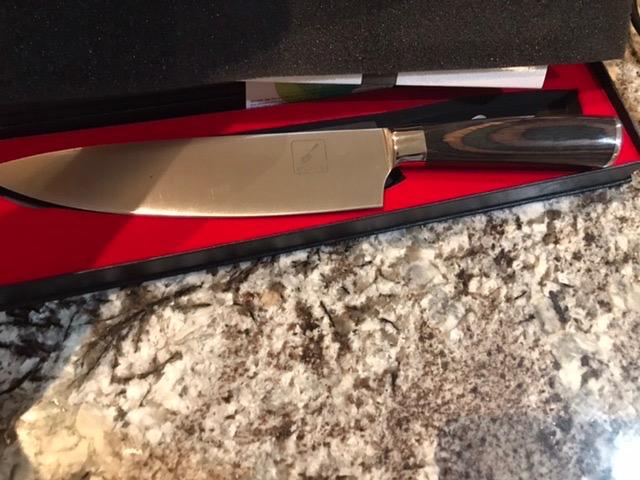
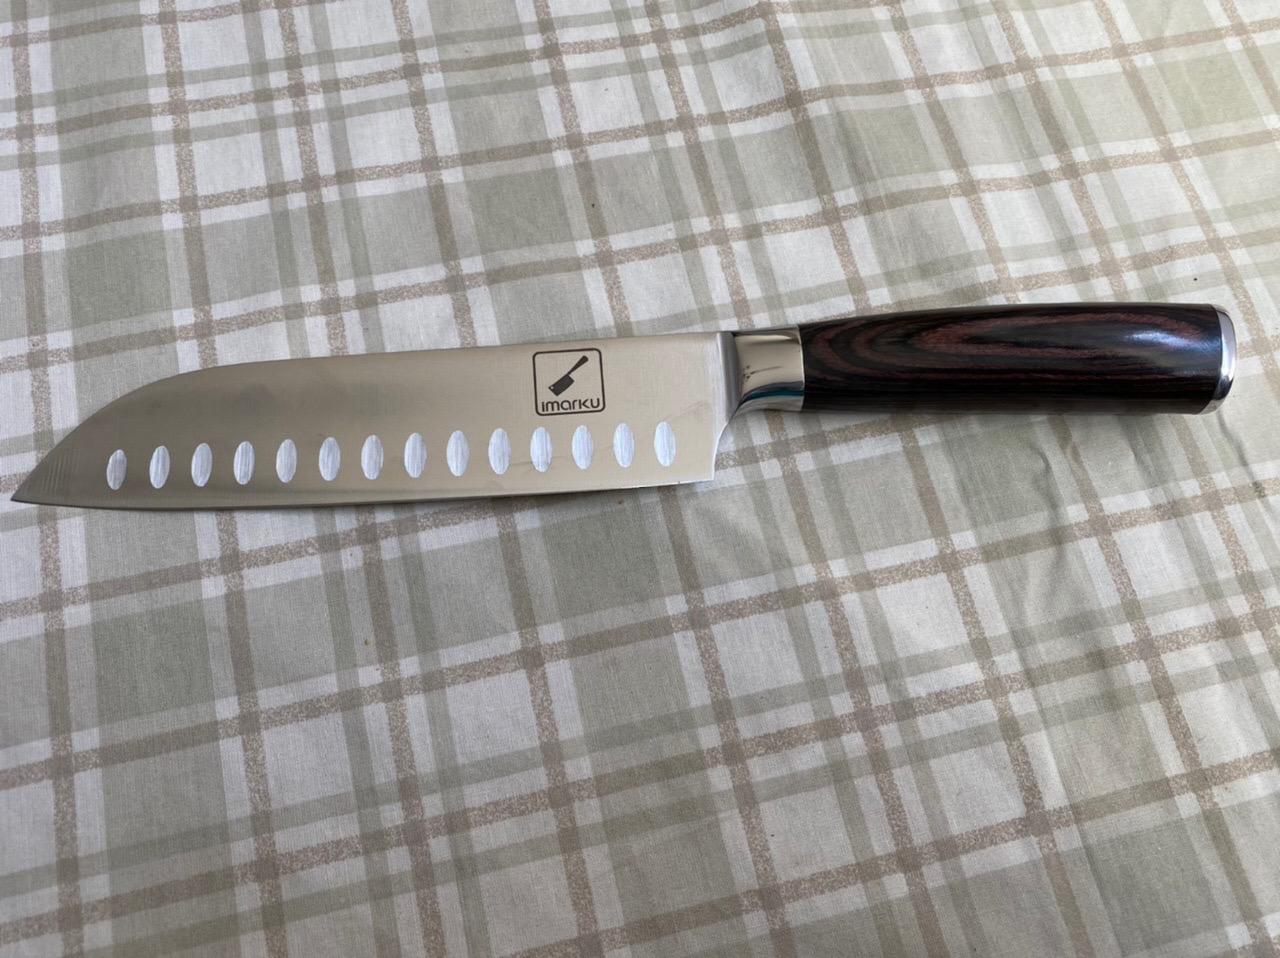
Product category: items_knife
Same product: no